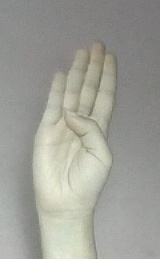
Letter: kaaf